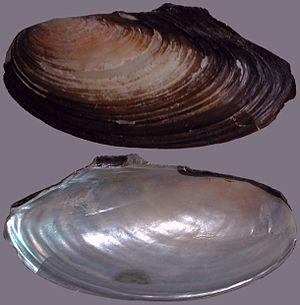
Unionidae est une famille de mollusques bivalves d'eau douce appartenant à l'ordre monophylétique des Unionoida.
Pseudanodonta est un genre de mollusques aquatiques bivalves de la famille des Unionidae. Ce genre appartient à la sous-famille des Anodontinae.
L'Anodonte comprimée, Pseudanodonta complanata, est une espèce de moules d'eau douce, un mollusque bivalve aquatique de la famille des Unionidae. Le nom de l'espèce vient de la forme aplatie de sa coquille.